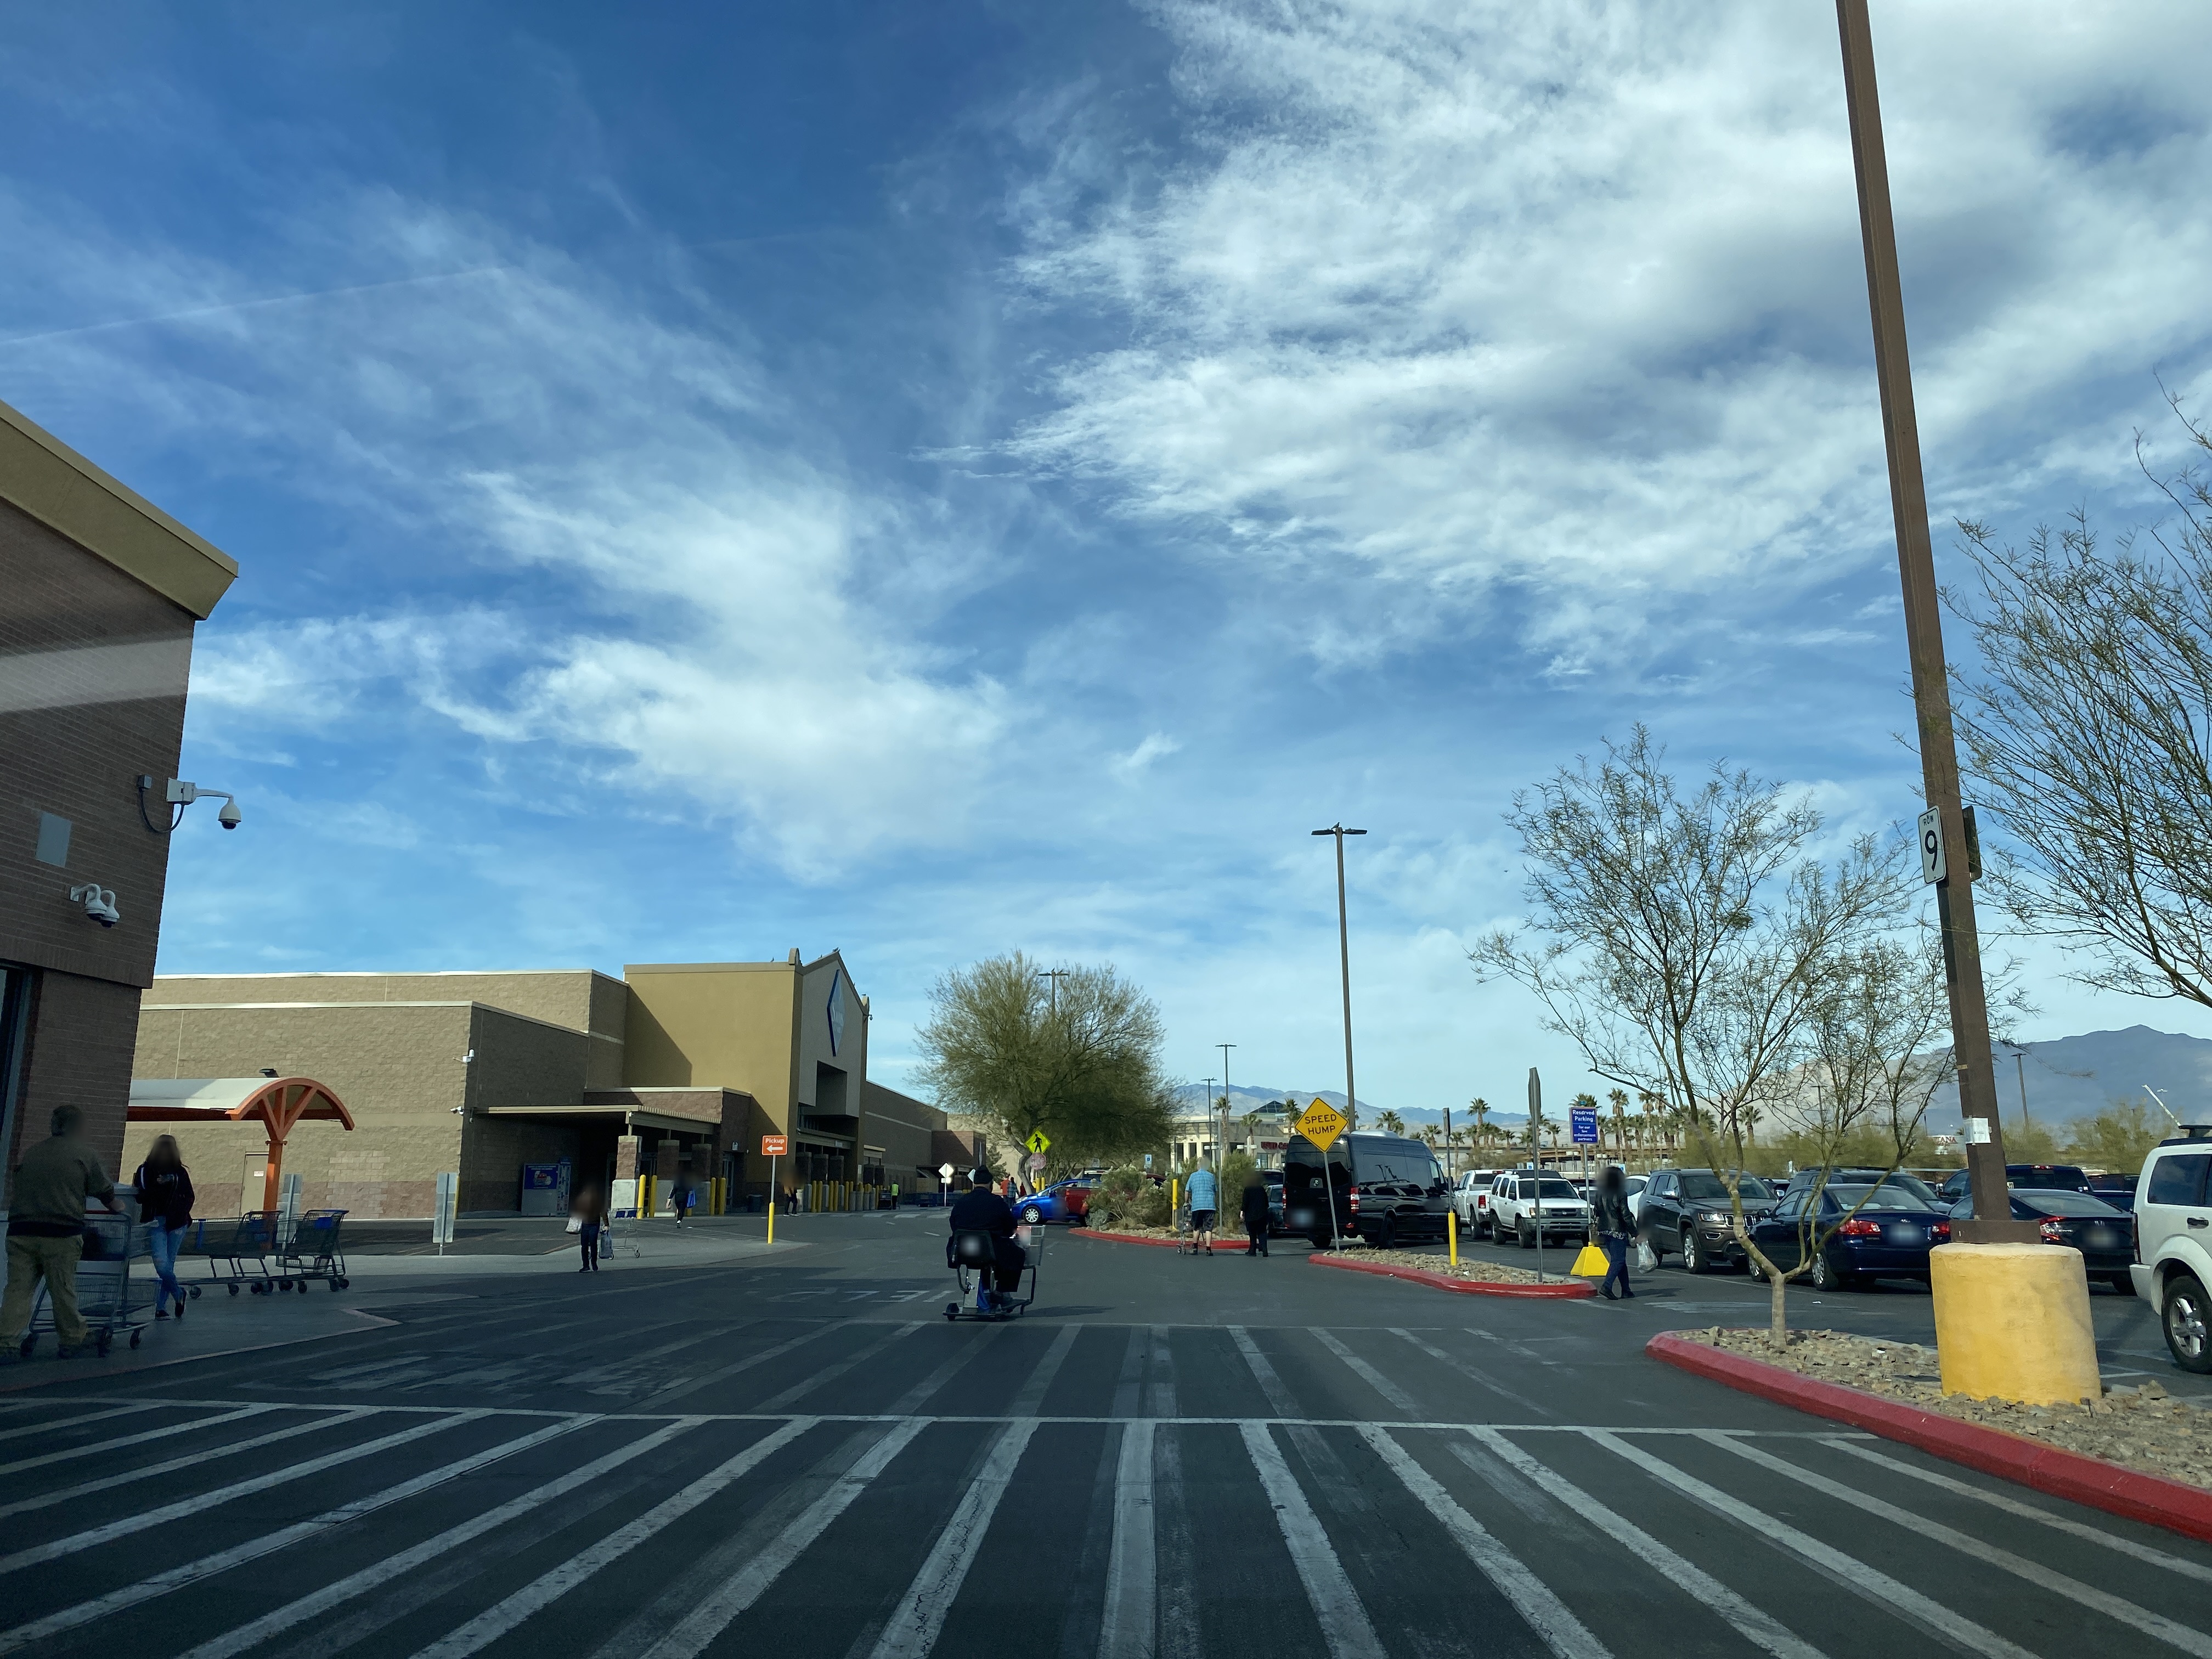
Feature: Wheelchair
City: Las Vegas
State: Nevada
Country: United States
Date: 2020-02-06T21:44:39.740000+00:00